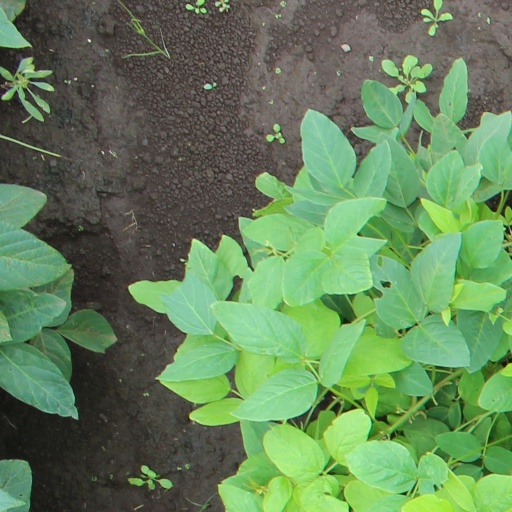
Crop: soybean